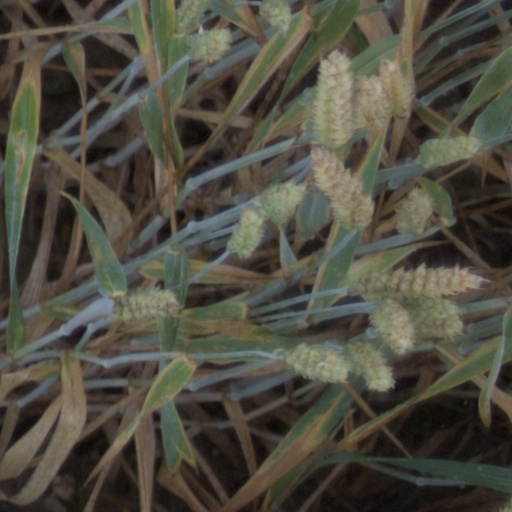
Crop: wheat